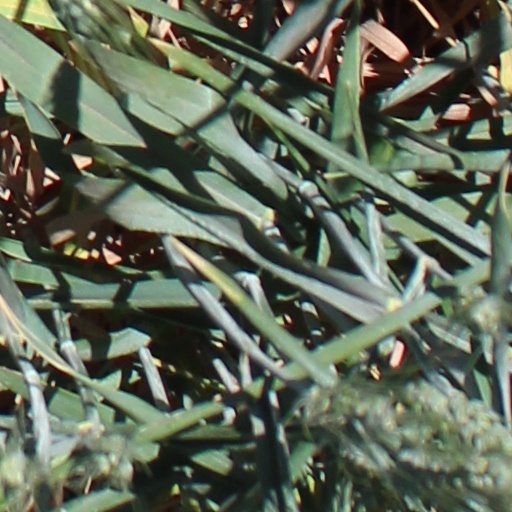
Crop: wheat